Kottas

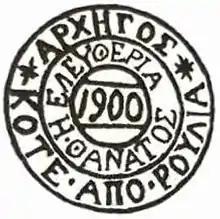

Kottas Christou was born in the Patriarchatist village of Roulia (modern Kotas) and was a Orthodox Christian. Kottas was a monolingual Slavophone, who spoke Bulgarian or Macedonian. He had a Greek identity. Kottas became the muhtar (a leading notable) of Roulia in 1896. Starting from the early 1890s he fought against a powerful Albanian bey, Kasim of Kapshticë and from the mountains Kottas conducted operations against the Albanians. From 1898 onward he led an armed group which fought the Muslim beys in the Korestia region. Kottas and members of his band killed Kasim, while the bey's sons had their rival Hussain Bey of Bilisht arrested over the crime.